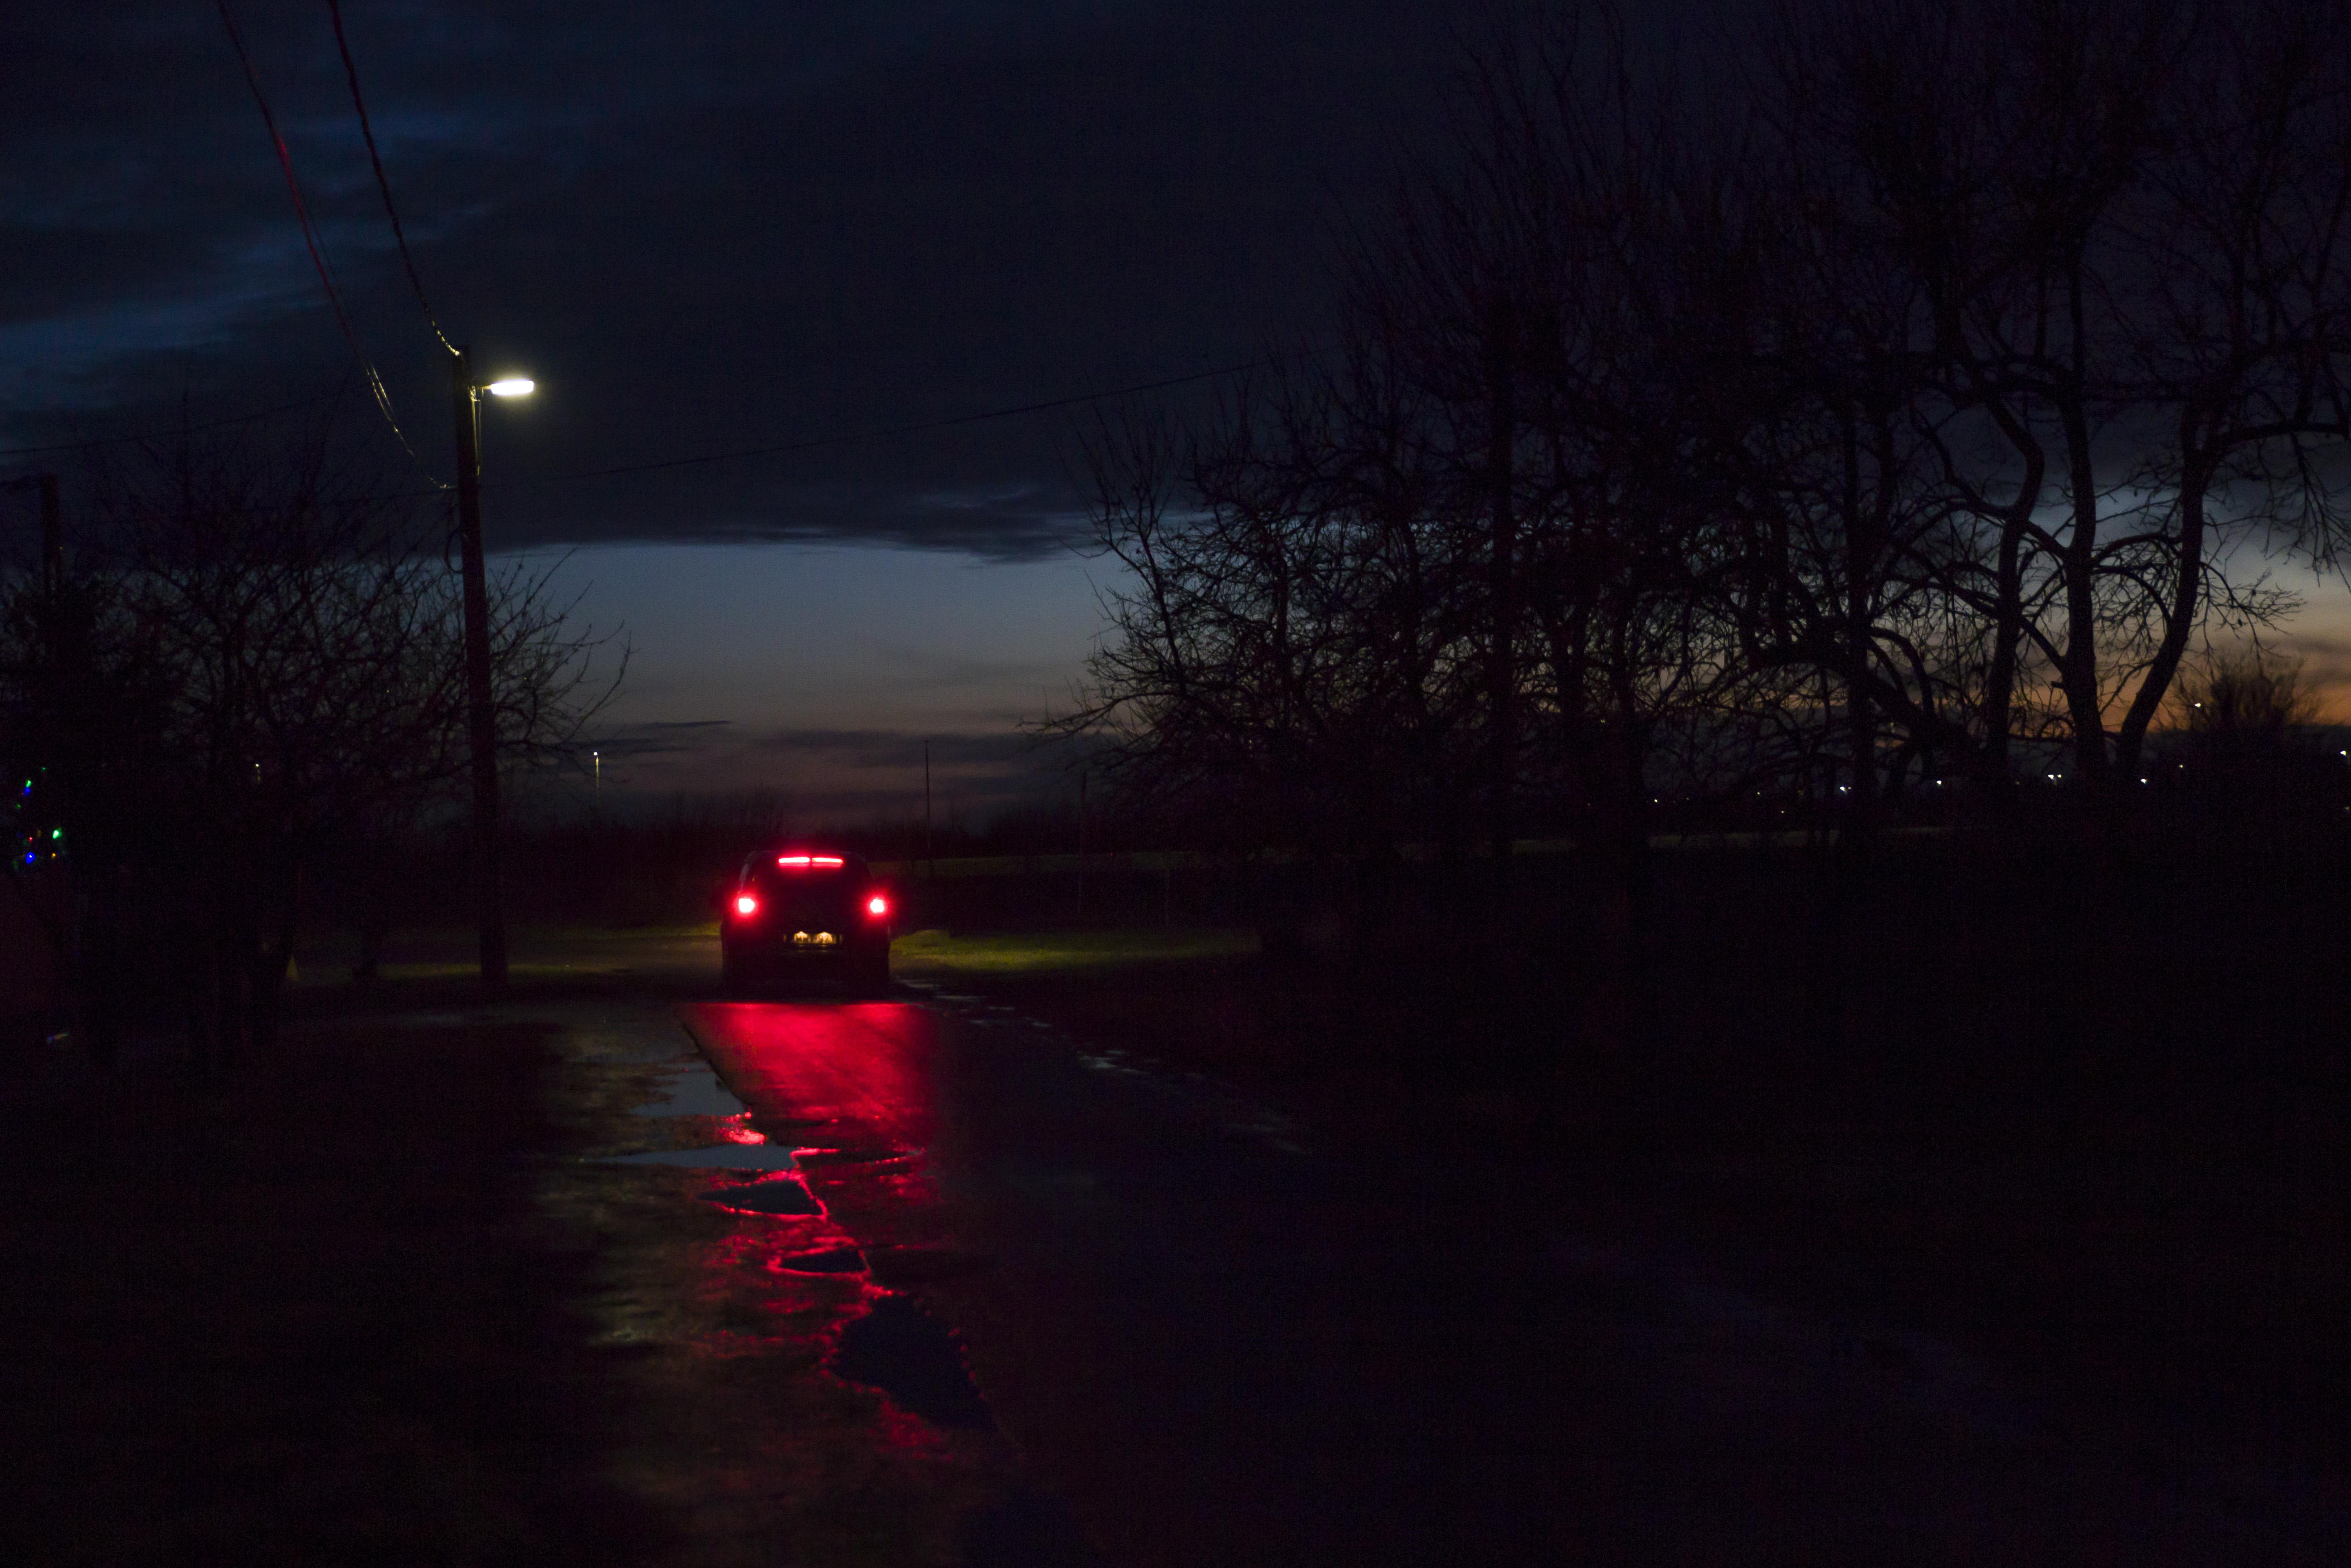
dark, rain, nature, colors, sunset, night, cool, auto, automotive lighting, automotive tail brake light, darkness, light, dusk, midnight, evening, street light, moonlight, city car